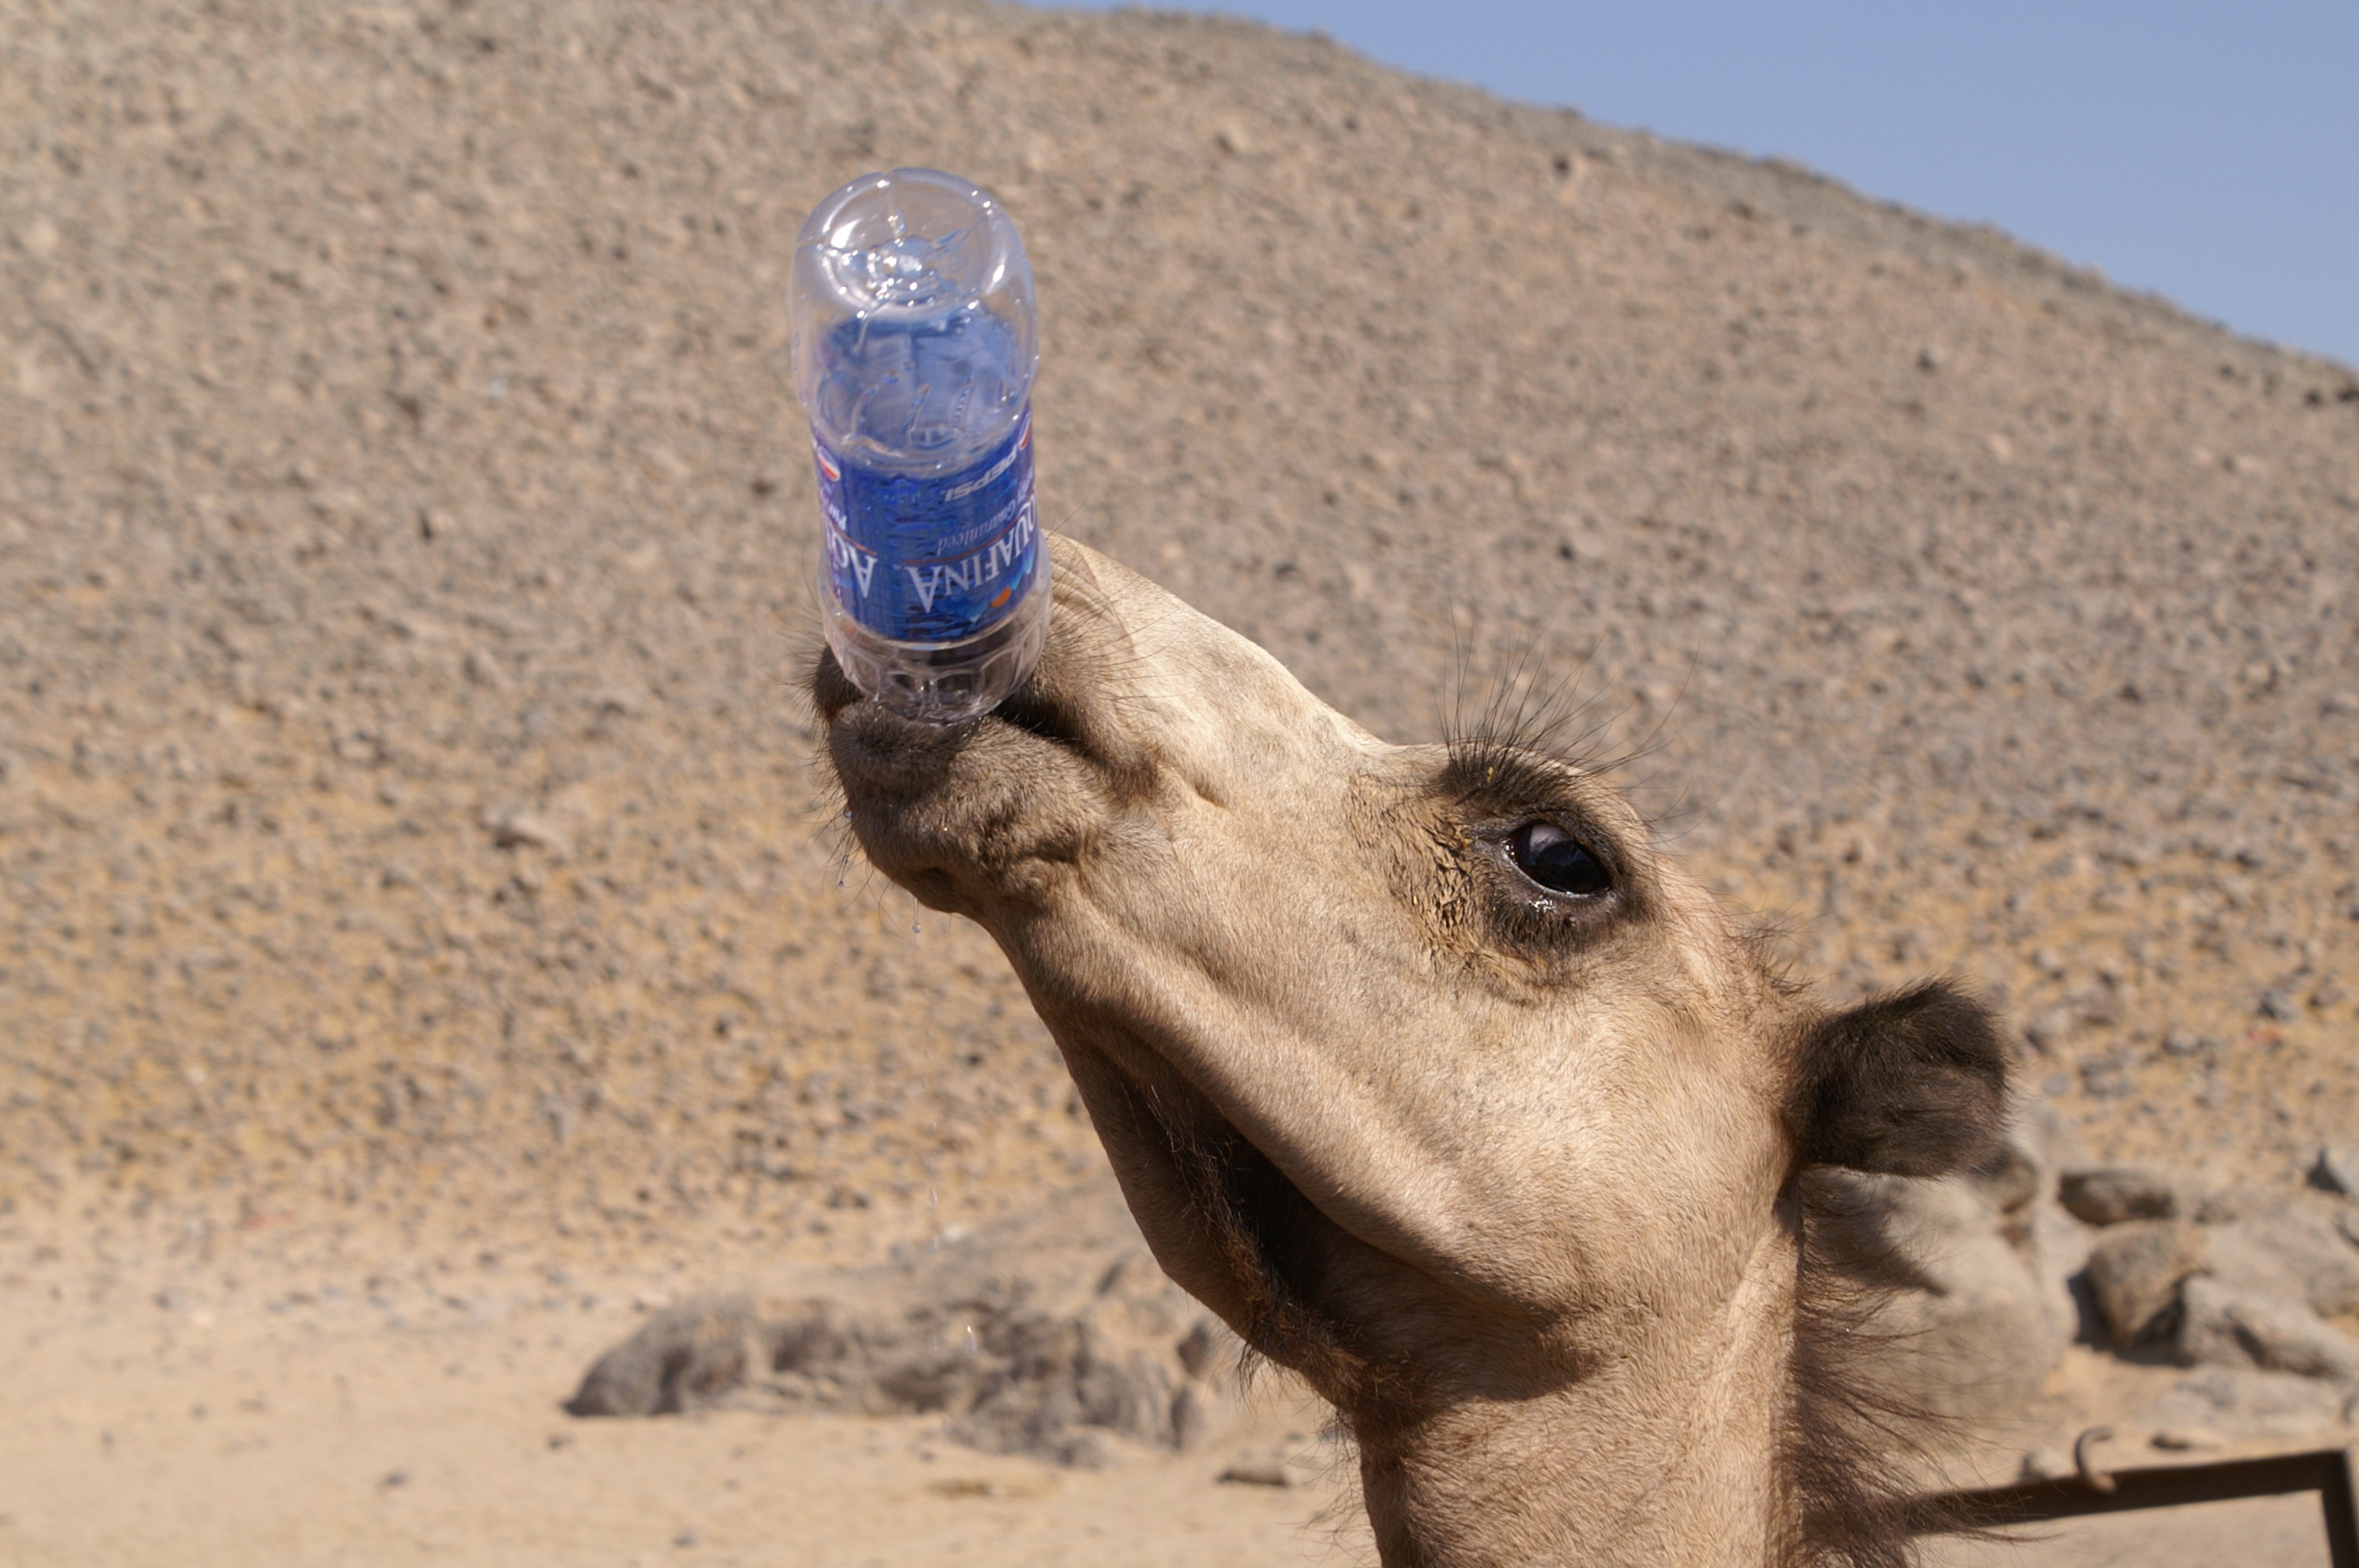
water, sand, desert, camel, soil, mammal, fauna, animals, the thirst, camel like mammal, arabian camel, desert animals